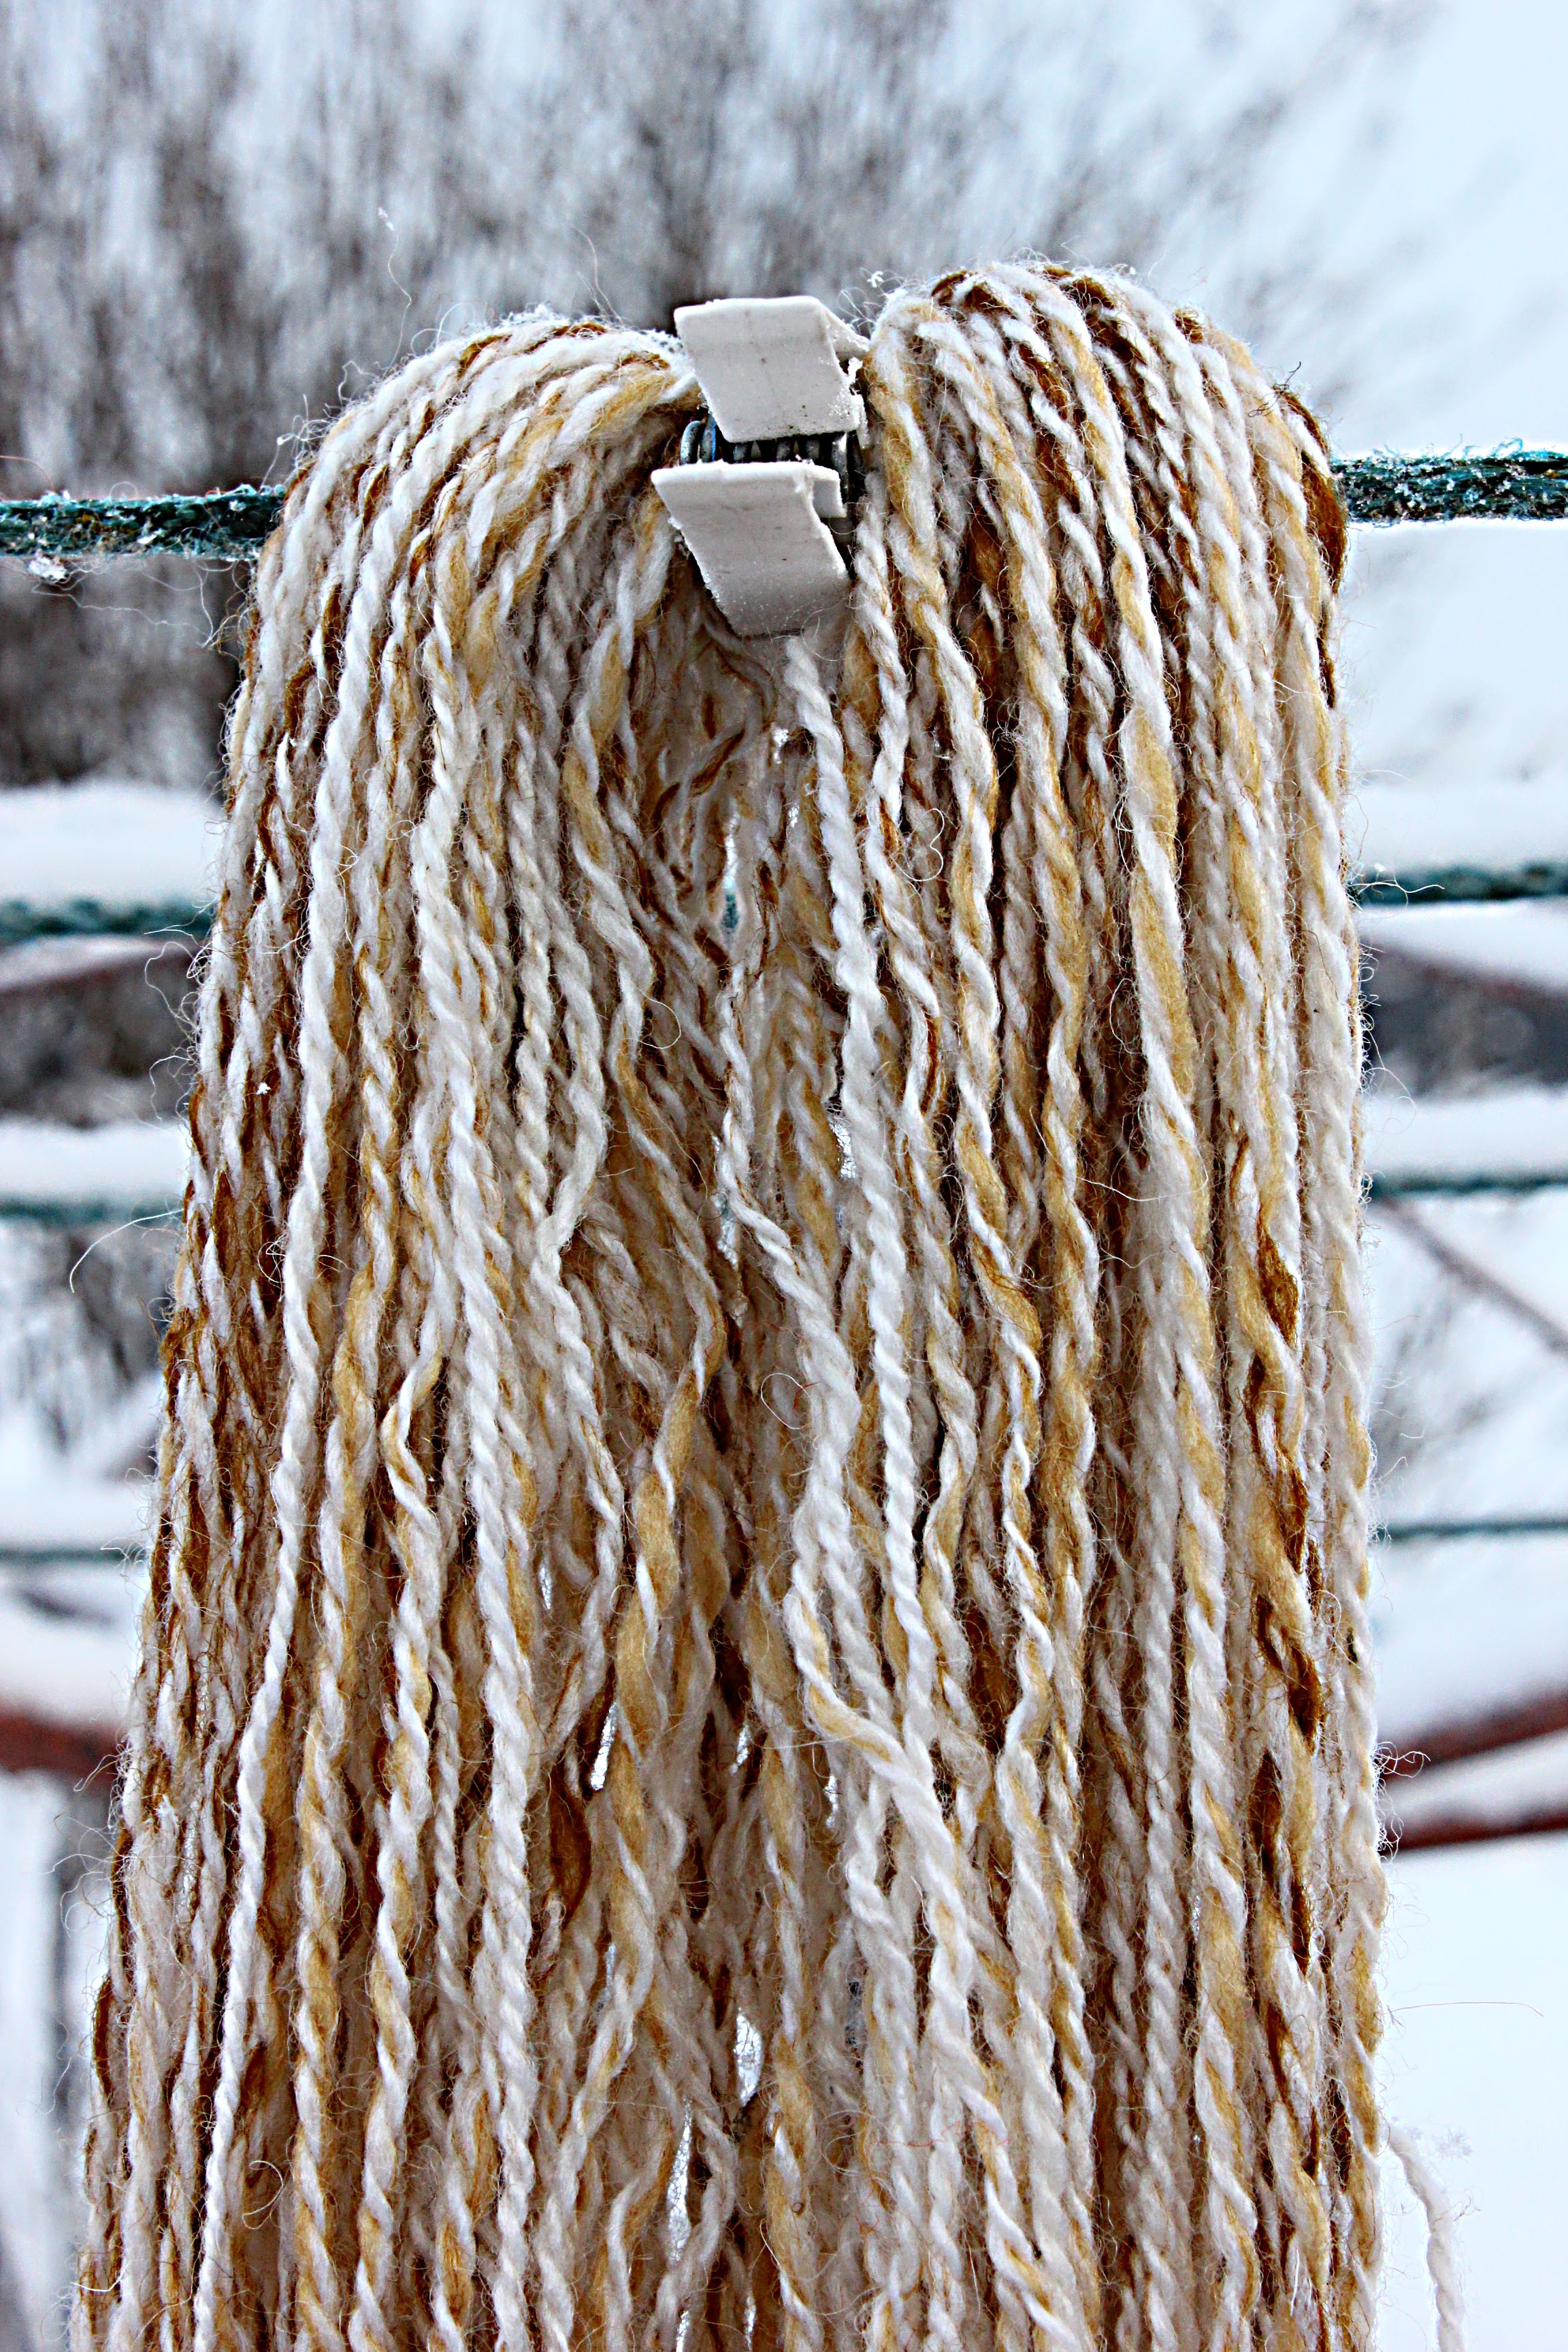
branch, winter, rope, fur, brown, hanging, agriculture, wool, material, hairstyle, twig, thread, knitting, textile, straw, organic, grass family